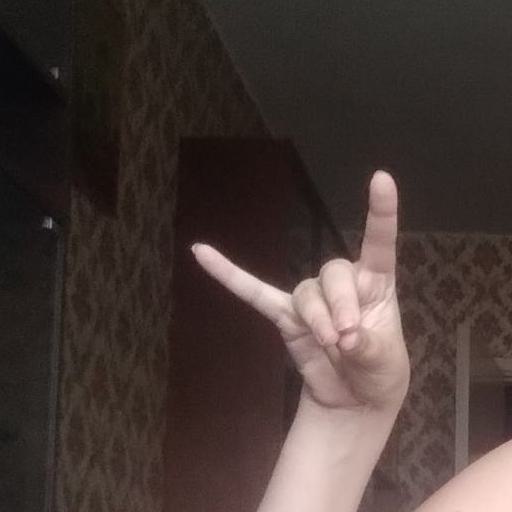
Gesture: rock